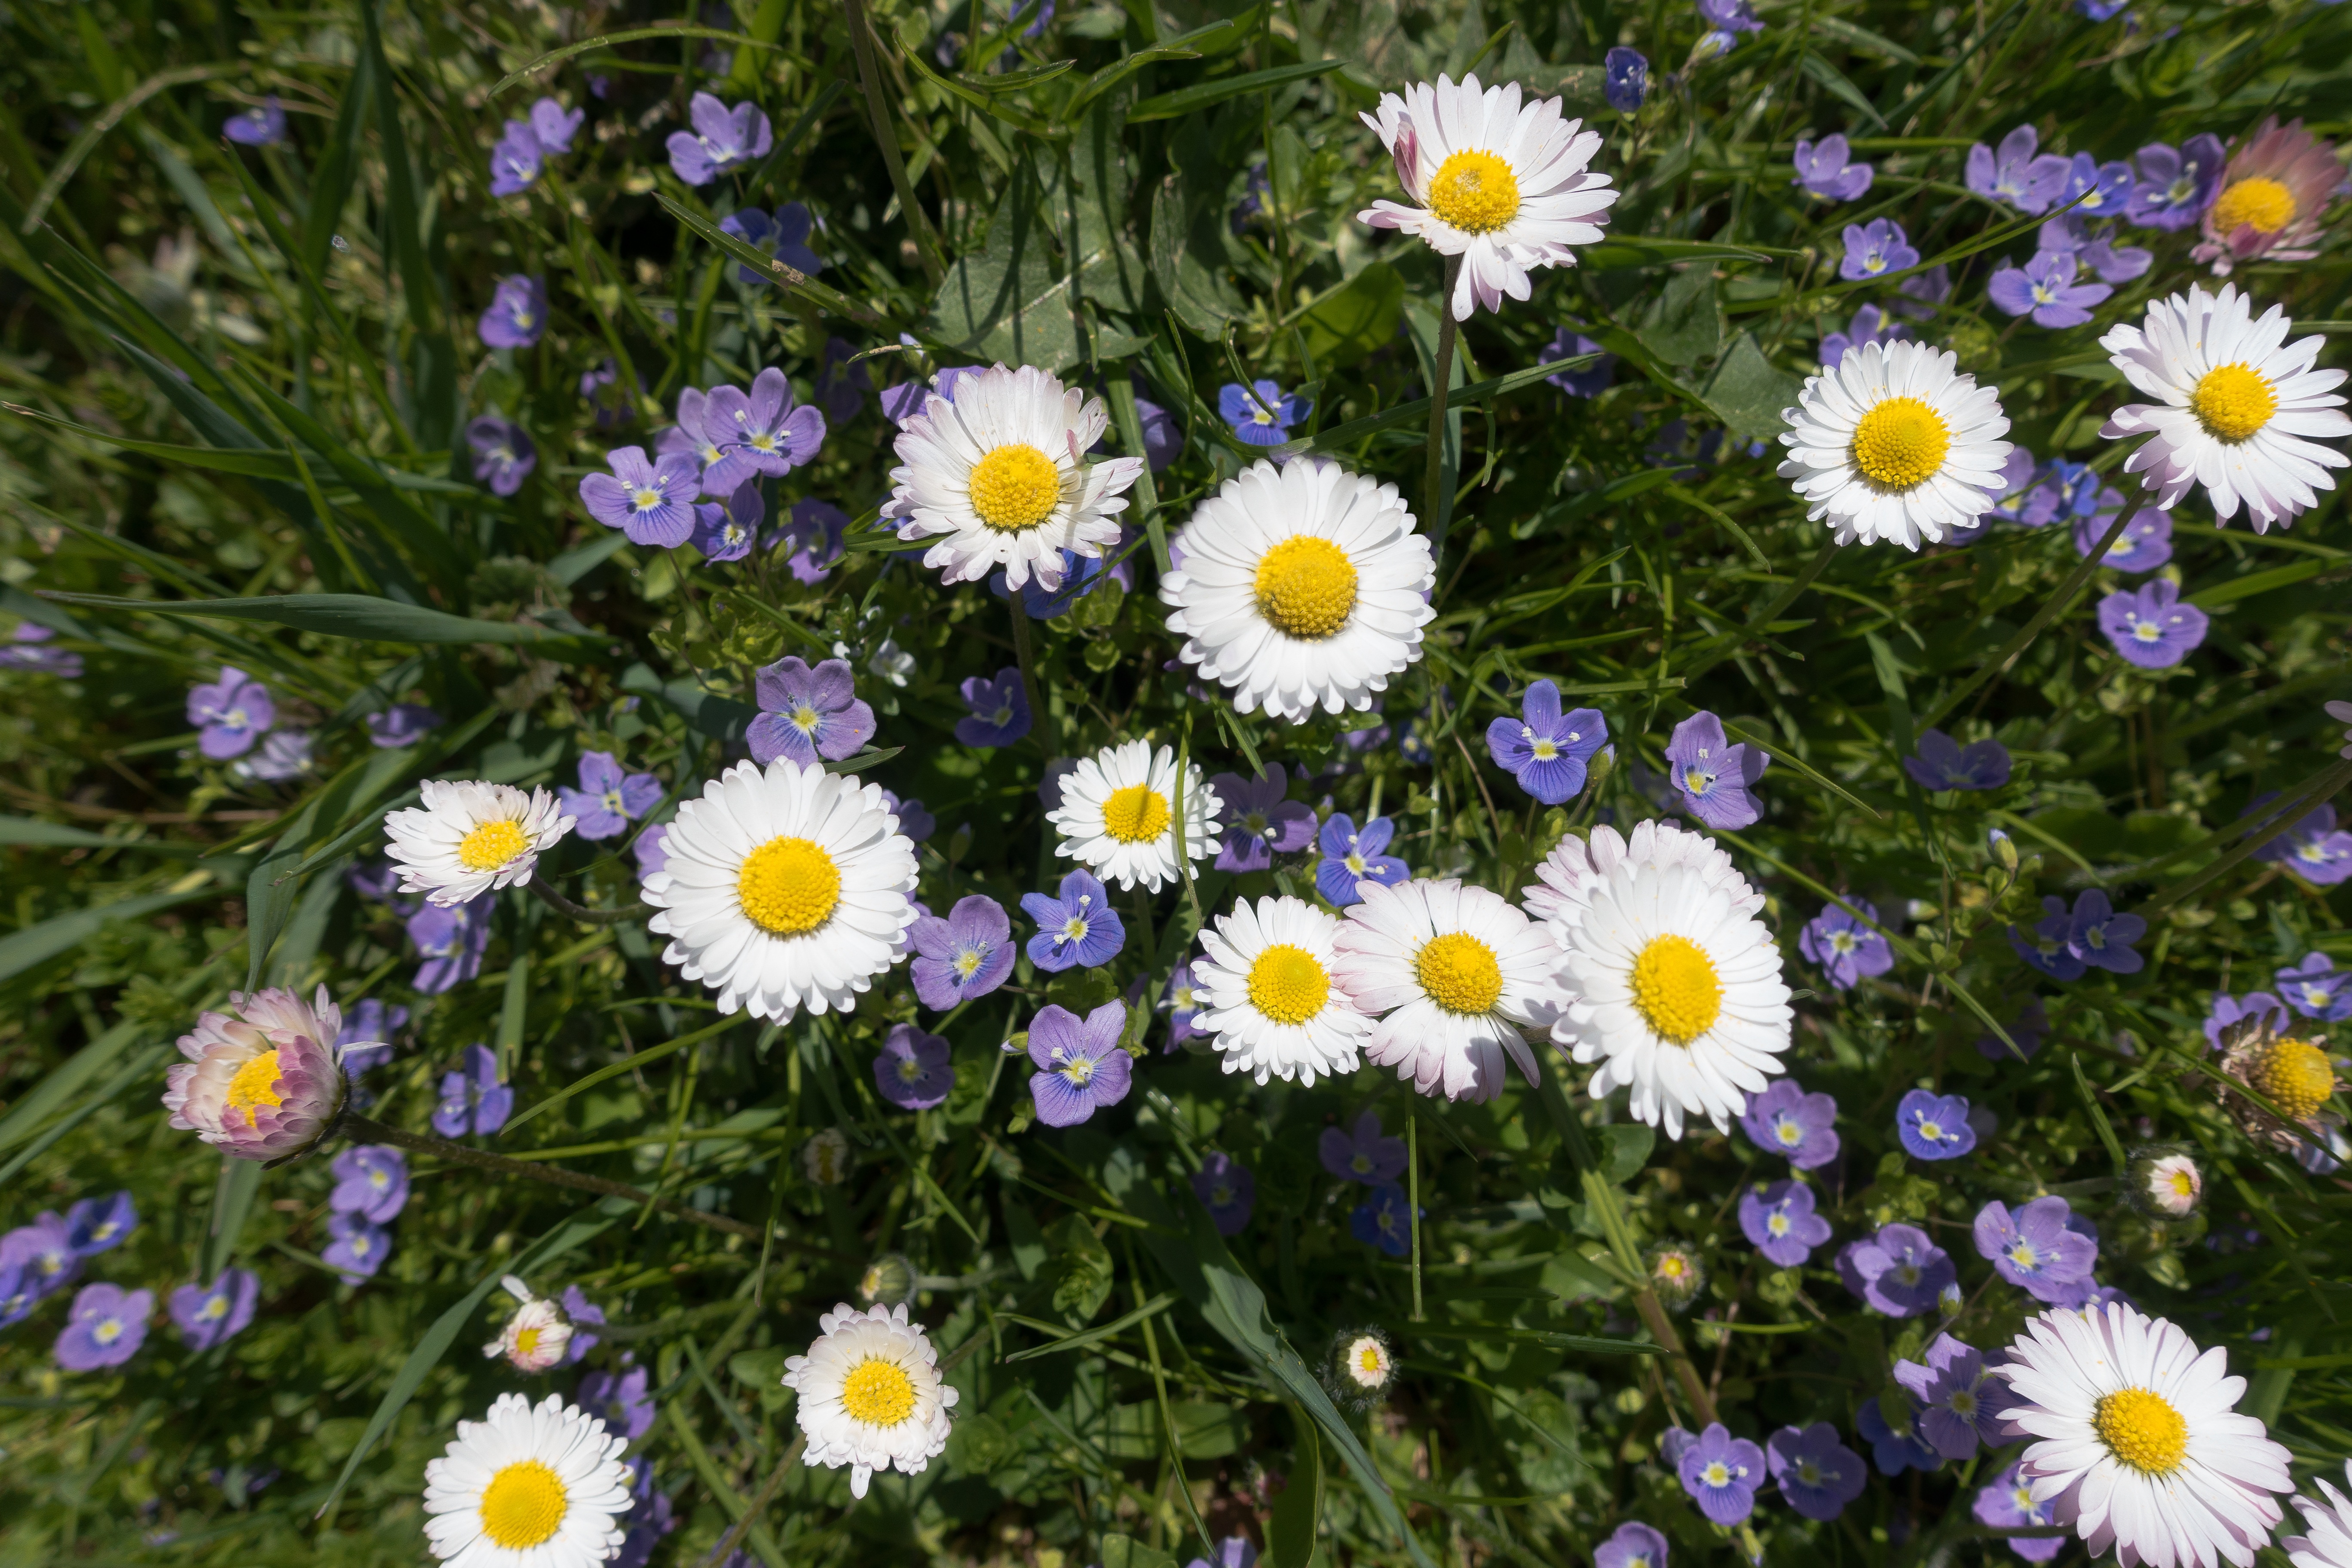
nature, grass, blossom, plant, white, field, meadow, flower, bloom, daisy, spring, herb, flora, wildflower, pointed flower, background, aster, floristry, fund, flowering plant, daisy family, geese flower, in the grass, lenz, oxeye daisy, annual plant, land plant, chamaemelum nobile, marguerite daisy